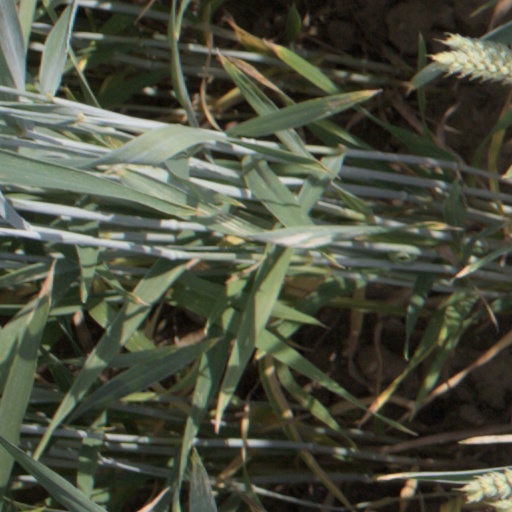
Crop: wheat